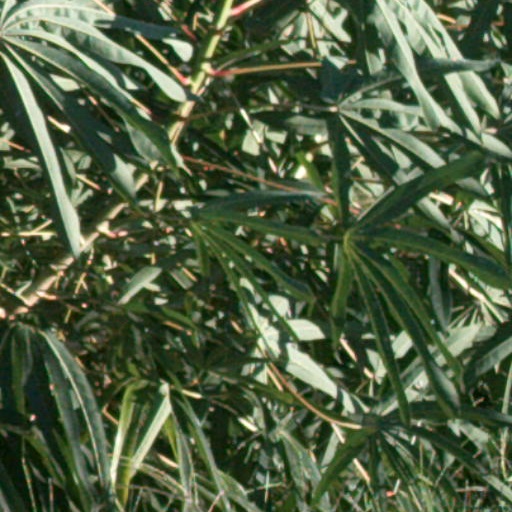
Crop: cassava